Missing women

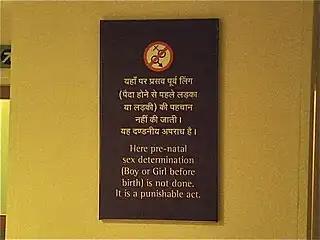
A sign in an Indian hospital stating that prenatal sex determination is a crime

Because of selective parental valuation of daughters, even as women are able to afford better healthcare and economic opportunities outside the home, the missing women problem still persists. Notably, ultrasound technology has exacerbated the problem of missing female children. Ultrasound treatment allows parents to screen out unwanted female fetuses before they are even born. Sen refers to this inequality as "high tech sexism." He concludes that these biases against women were so "entrenched" that even relative economic improvements in the lives of households have only enabled these parents a different avenue for rejecting their female children. Sen then argued that instead of just increasing women's economic rights and opportunities outside the home a greater emphasis needed to be placed on raising consciousness to eradicate the strong biases against female children.